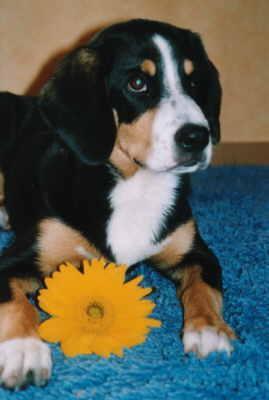
EntleBucher